Michael J. Ryan (athlete)

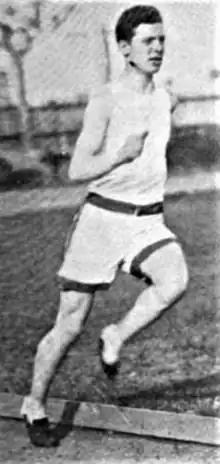

Michael J. Ryan (January 1, 1889 – December 27, 1971) was an American track and field athlete and a member of the Irish American Athletic Club. He was a distance runner and competed in the marathon for the U.S. Olympic team in the 1908 Summer Olympics and 1912 Summer Olympics, but did not finish either race.